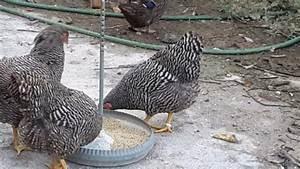
chicken